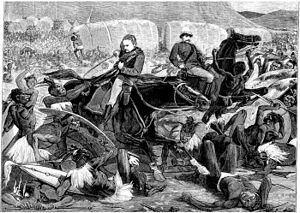
La bataille d'Isandhlwana a été livrée le 22 janvier 1879 en Afrique du Sud, pendant la guerre anglo-zouloue, et s'est soldée par l'une des plus grandes défaites coloniales britanniques.